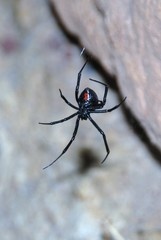
Species: Lactrodectus_hesperus